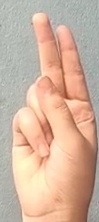
ASL sign: U